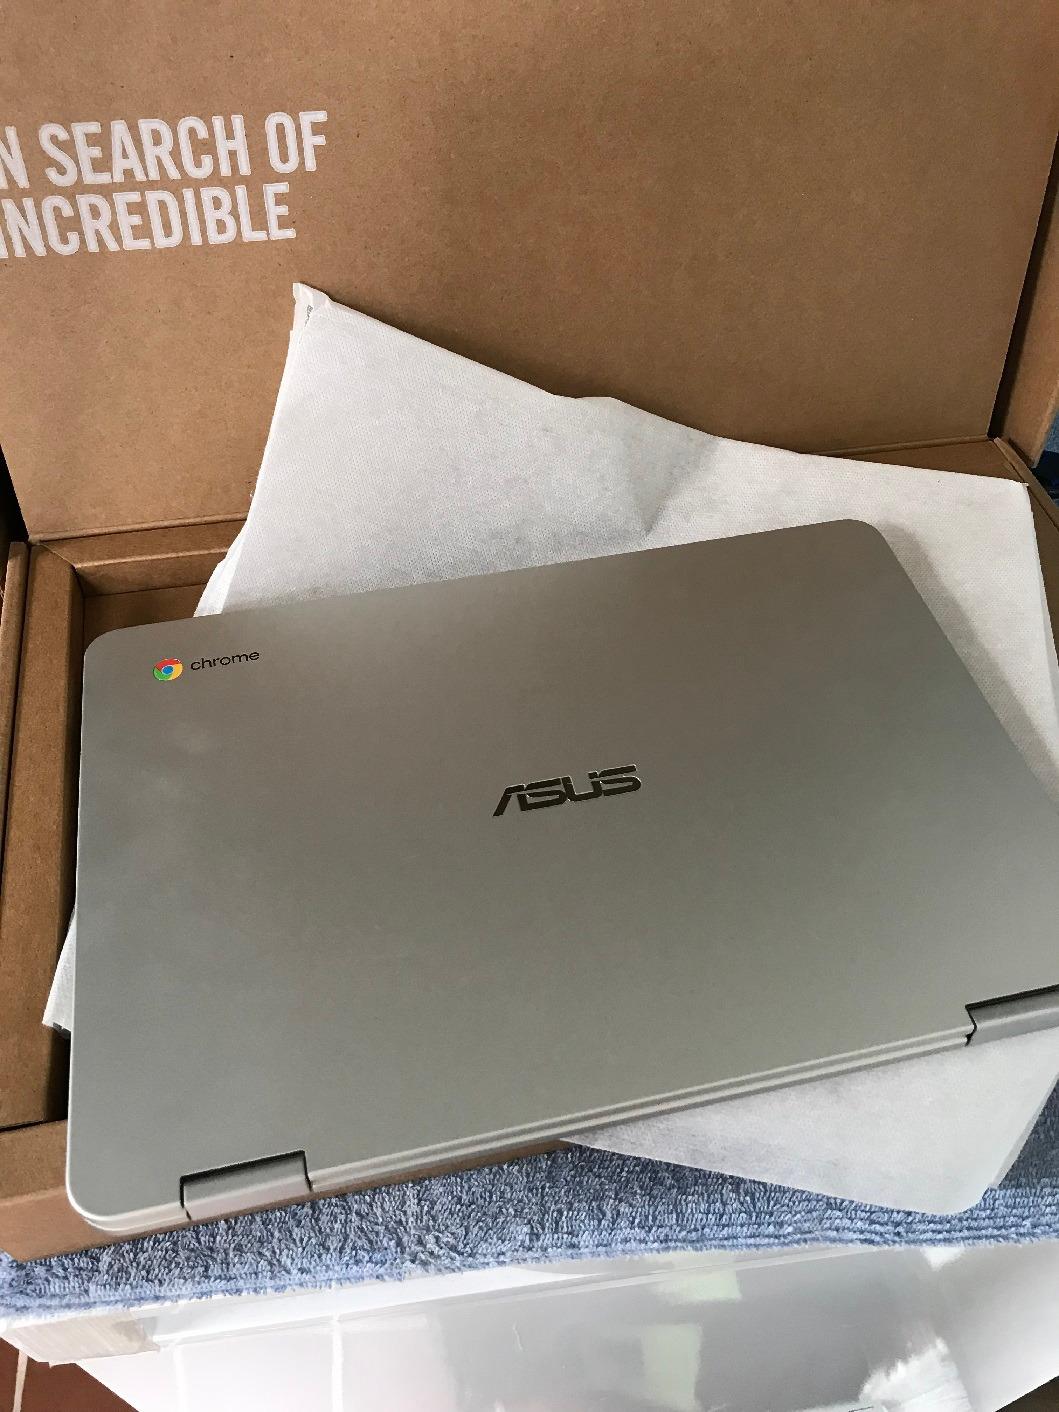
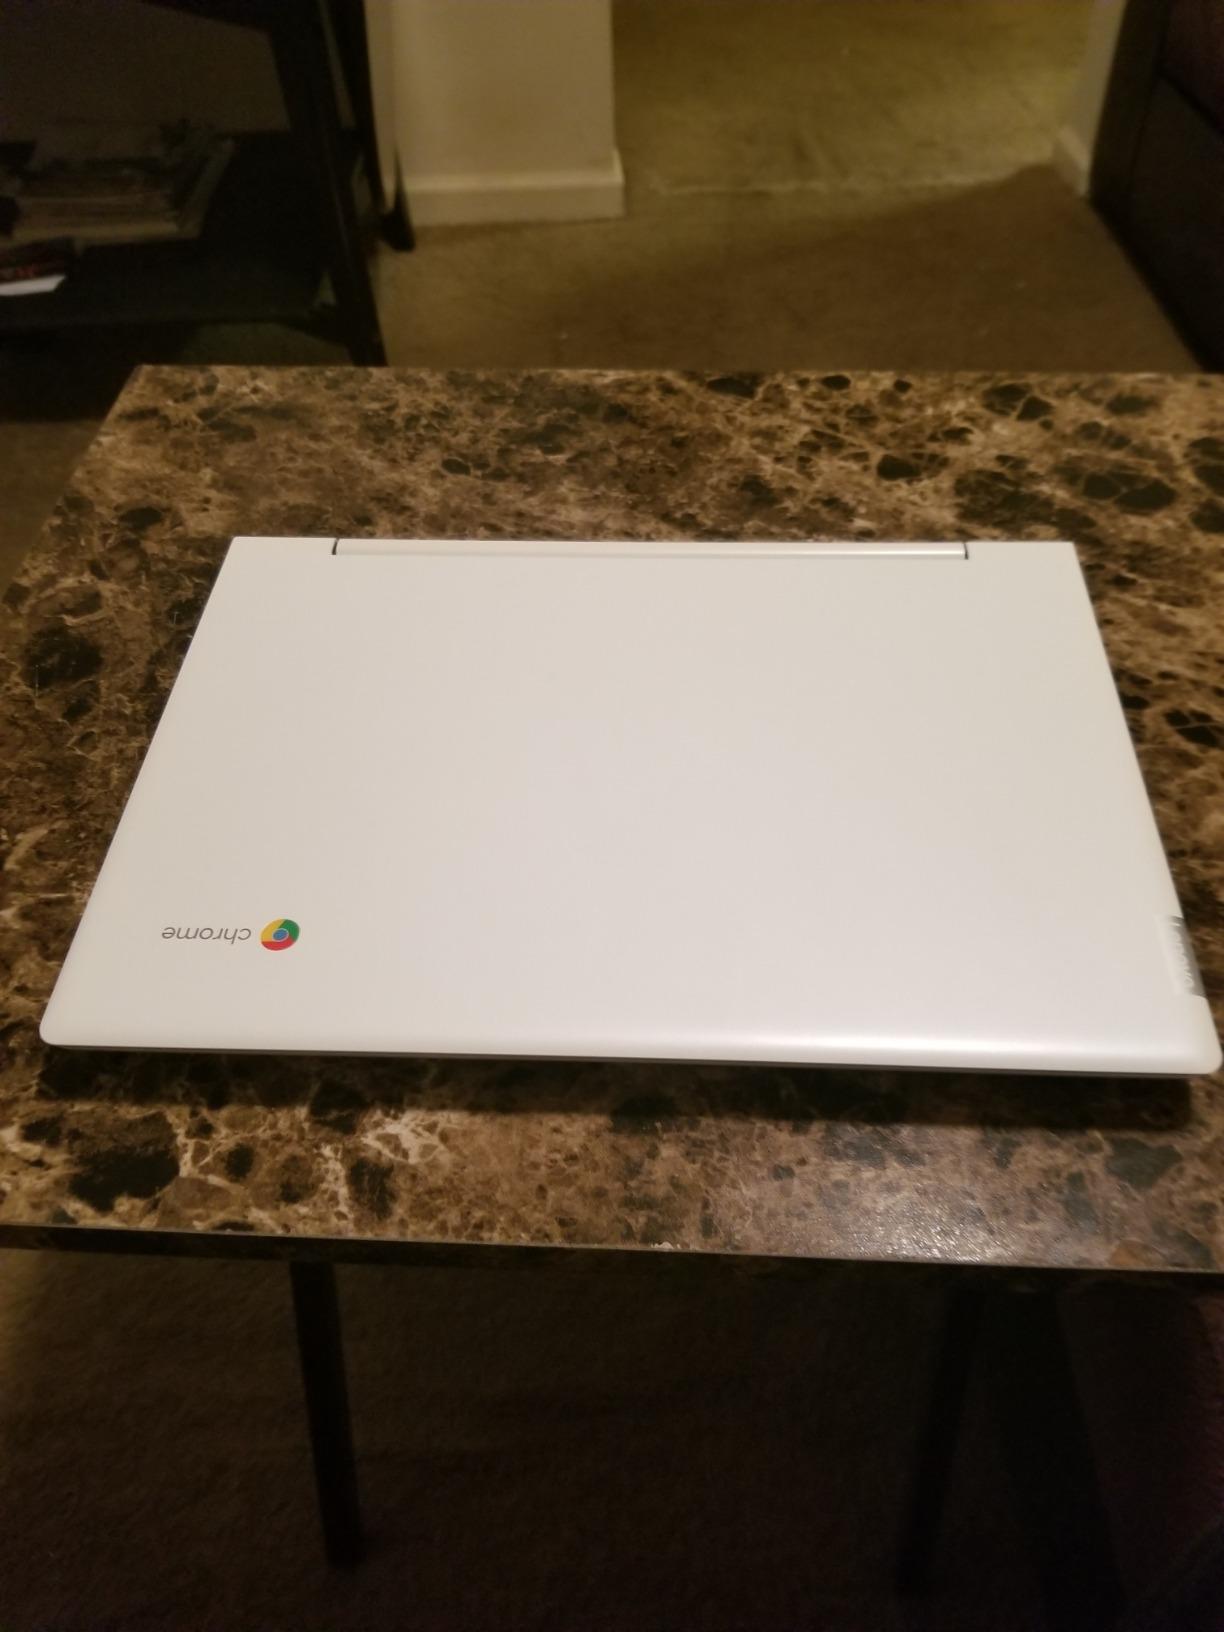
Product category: laptop
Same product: no